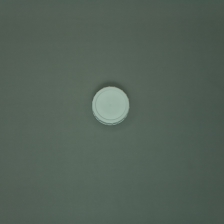
Color: white/transparent
Cap type: standard cap